Jordan Clark (English footballer)

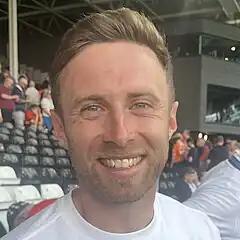
Clark in 2023

Jordan Charles Clark (born 22 September 1993) is an English professional footballer who plays as a midfielder for club Luton Town.